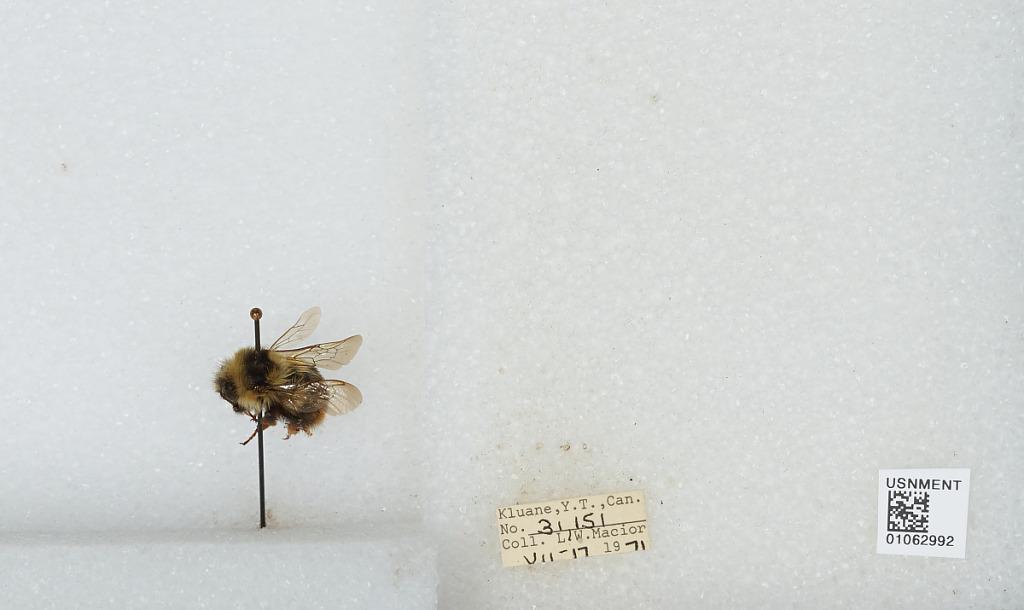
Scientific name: Bombus bifarius nearcticus
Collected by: L. Macior
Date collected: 1971-7-17
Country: Canada
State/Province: Yukon Territory
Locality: Kluane
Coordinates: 60.75, -139.5